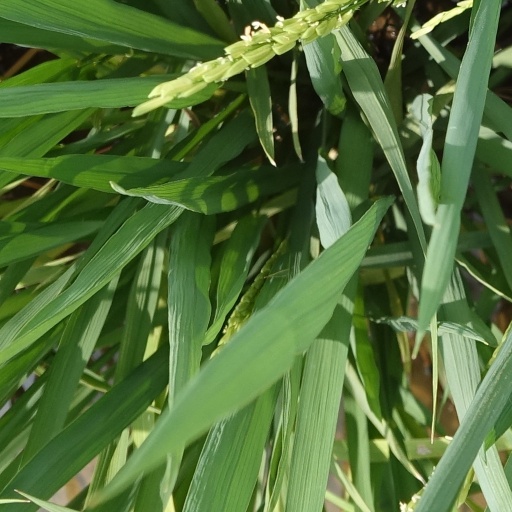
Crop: rice